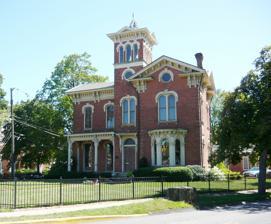
Building: Silas M. Clark House
Country: United States of America
Year built: 1870
Historic house in Pennsylvania, United States United States historic place Silas M. Clark House U.S. National Register of Historic Places Silas M. Clark House, August 2008 Show map of Pennsylvania Show map of the United States Location 6th St. and Wayne Ave., Indiana, Pennsylvania Coordinates 40°37′12″N 79°9′5″W / 40.62000°N 79.15139°W / 40.62000; -79.15139 Area 0.2 acres (0.081 ha) Built 1869-1870 Architectural style Italian Villa NRHP reference No. 78002406 Added to NRHP June 15, 1978 The Silas M. Clark House , also known as Clark Memorial Hall and the History House , is an historic, American home that is located in Indiana, Pennsylvania , United States. It was added to the National Register of Historic Places in 1978. History and architecturl features Built from 1869 to 1870, this historic structure is a three-story, brick building with a cross-gable roof that was designed in the Italian Villa style. It features round-headed windows, a central tower and an arched entryway, and housed the local chapter of the American Red Cross from 1918 to 1930. Since 1951, it has housed the Indiana County Historical and Genealogical Society. It was added to the National Register of Historic Places in 1978. References